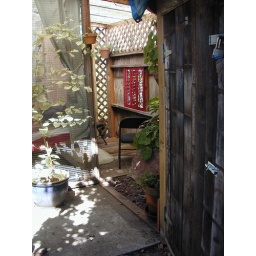
New window in the fence and decking.